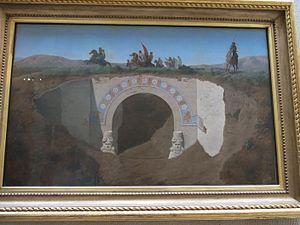
Visite du pacha de Mossoul aux fouilles de Khorsabad (ancienne Dur-Sharrukin et non Ninive comme on le pensait à l'époque). Mise au jour de la porte n°3 de l'enceinte de la ville avec les taureaux androcéphales. Musée du Louvre. Peinture de Félix Thomas (1815-1875). Huile sur toile de 1853. Acquisition en 2010.
Félix Thomas, né en 29 septembre 1815 à Nantes et mort dans la même ville en 5 avril 1875, est un architecte, peintre, graveur et sculpteur français.